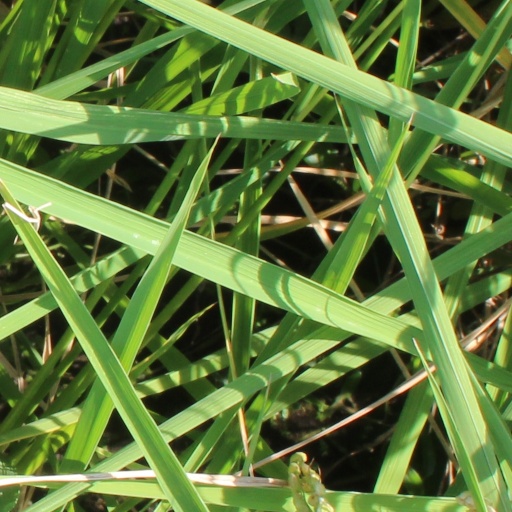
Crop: rice